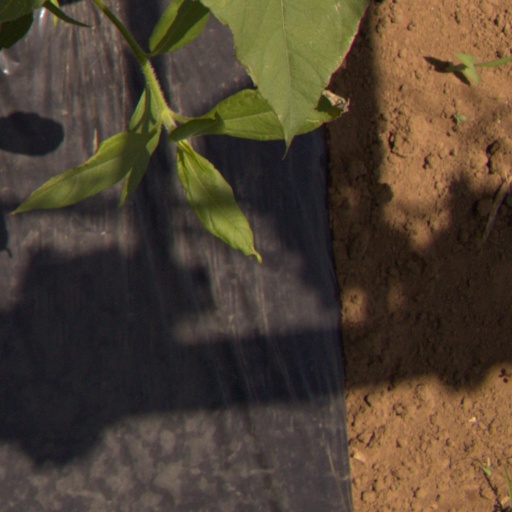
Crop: Jerusalem artichoke